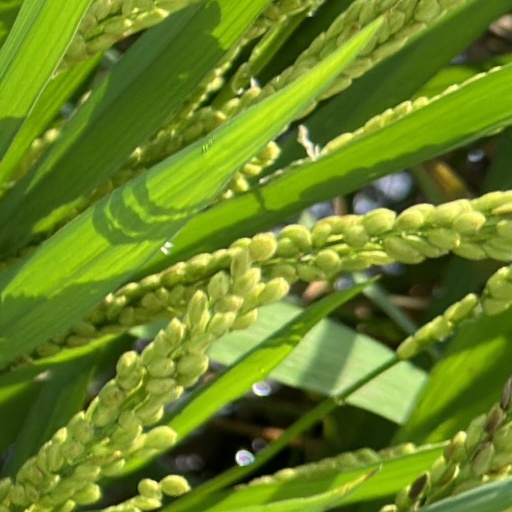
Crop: rice